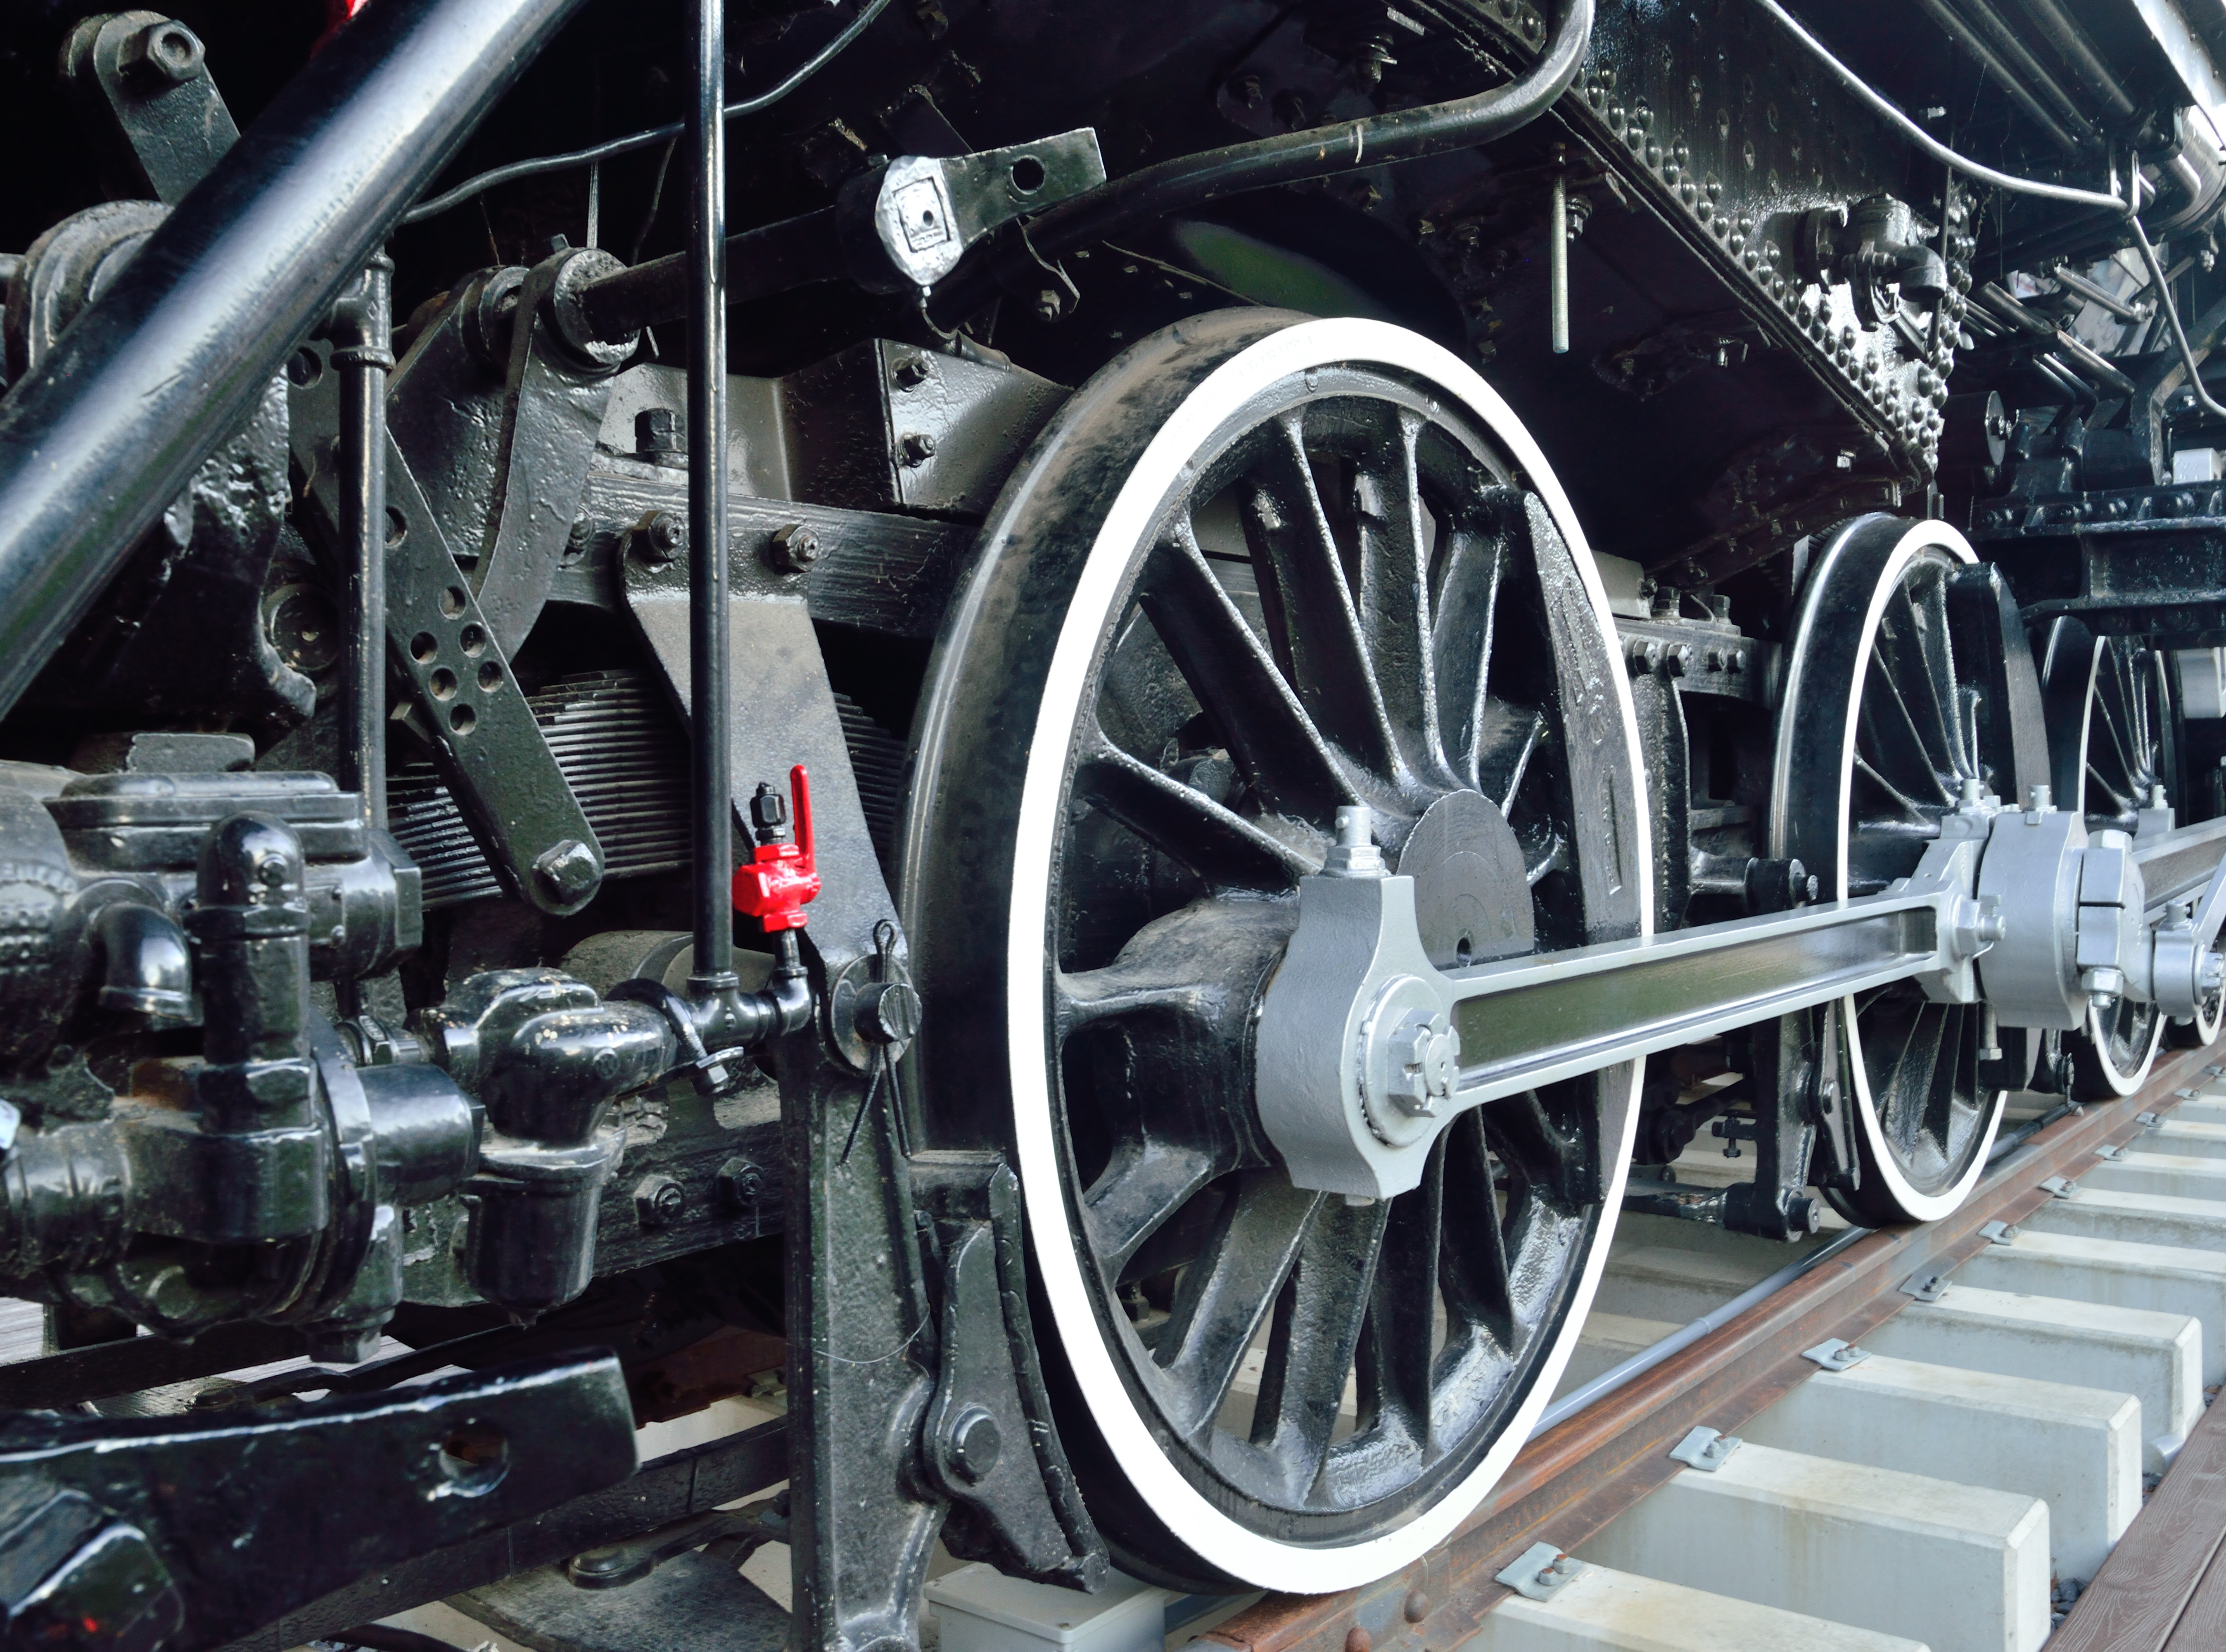
railroad, car, wheel, transport, vehicle, locomotive, engine, wheels, land vehicle, automobile make, aircraft engine, automotive engine part, old steam engine